144,000

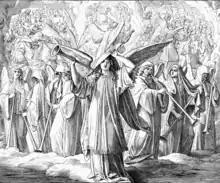
"144,000 with Trumpets", 1860 woodcut by Julius Schnorr von Karolsfeld

The number 144,000 appears three times in the Book of Revelation: